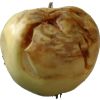
Label: Apple hit 1